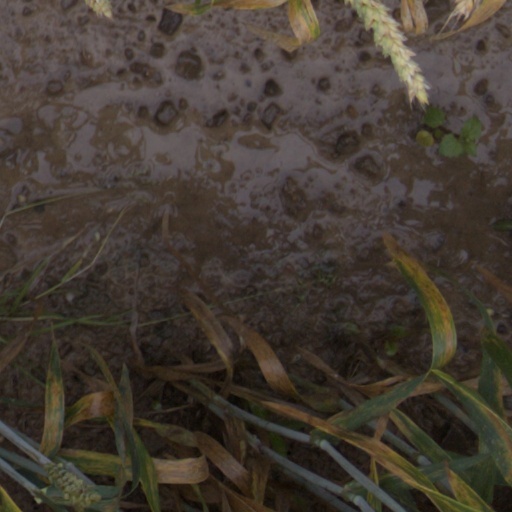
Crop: wheat